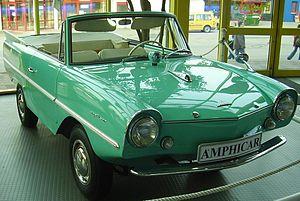
Sinsheim est une ville située en République fédérale d'Allemagne dans le Land du Bade-Wurtemberg. Elle est connue dans toute l'Allemagne pour son musée automobile et technologique.